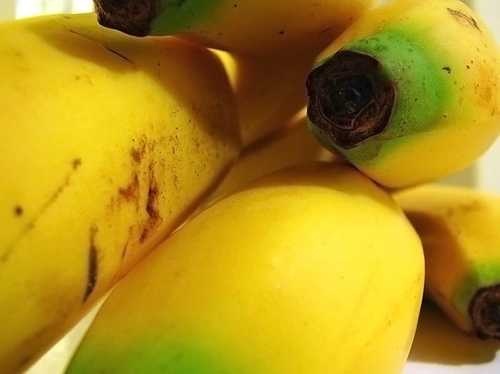
Label: Banana